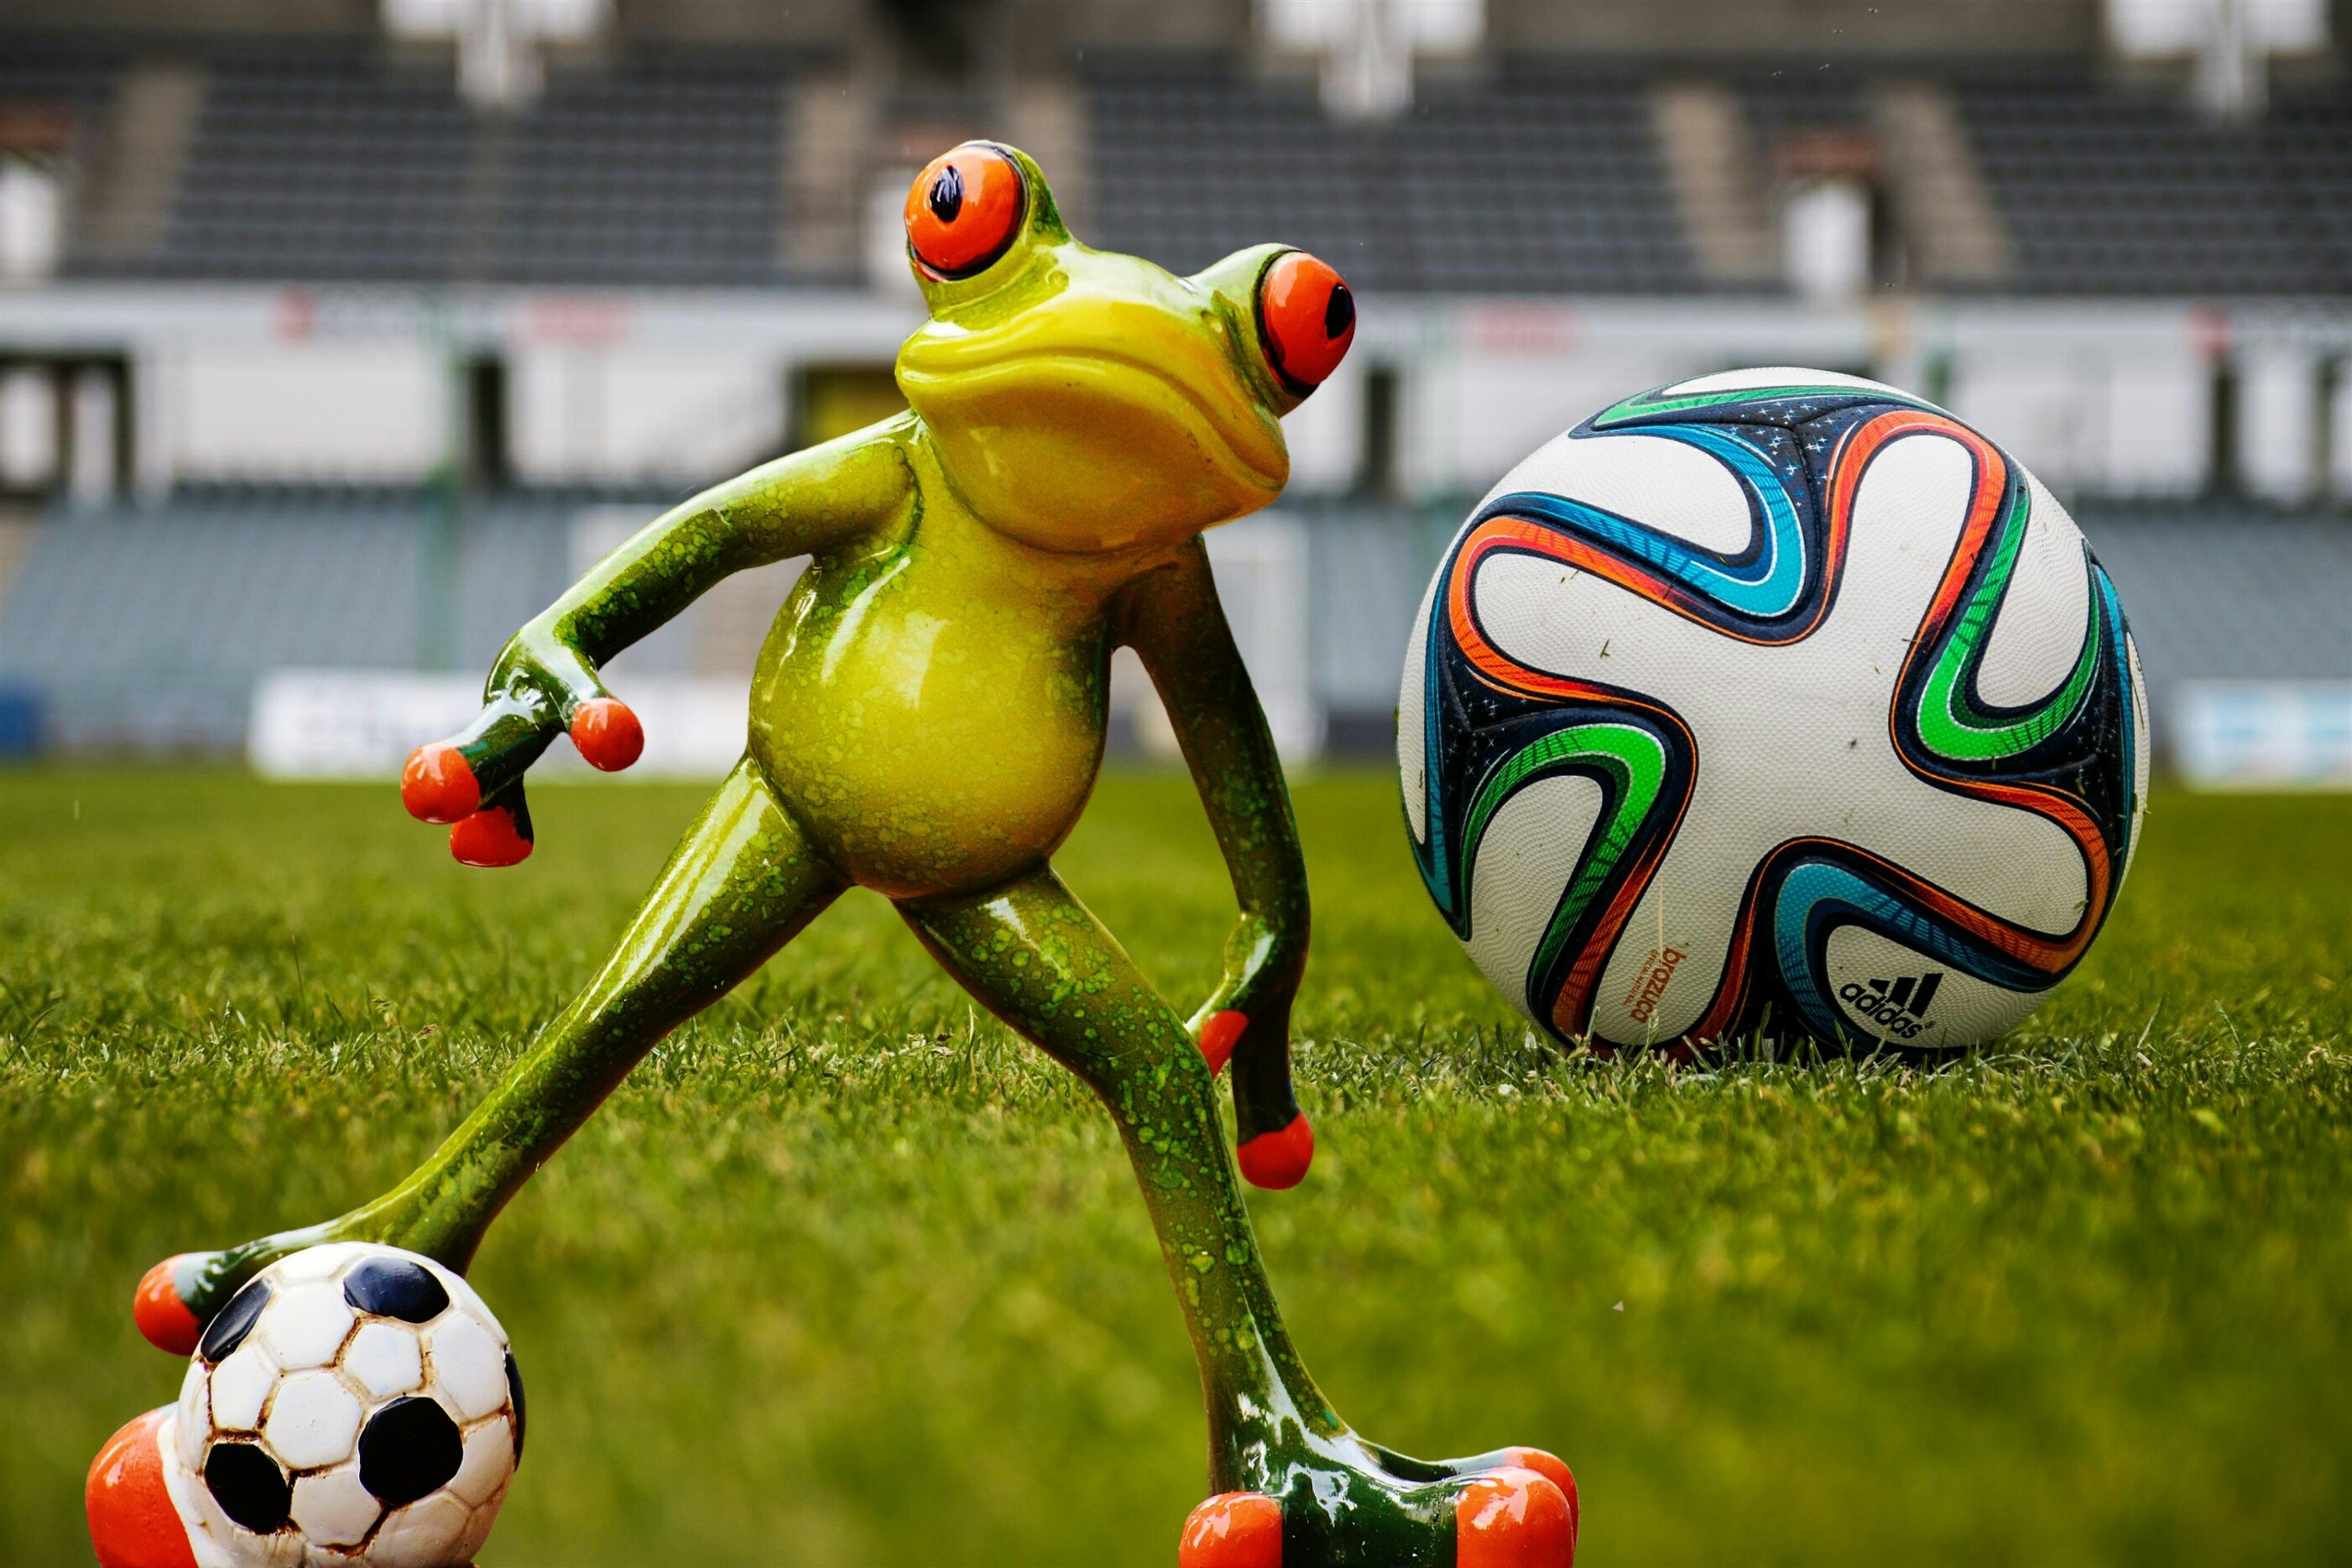
play, sweet, cute, soccer, frog, football, toy, player, american football, figure, ball, funny, race track, games, kick